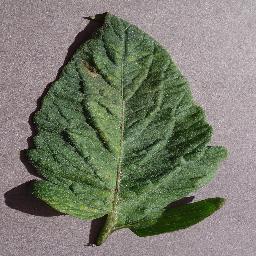
Label: Tomato___Target_Spot